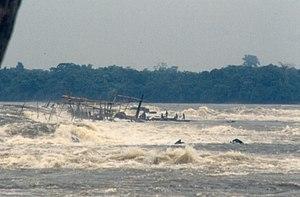
Les pêcheurs Wagenia au fleuve Congo près de Kisangani. Les Wagenia ( ou Wagenya ou Genya) sont un peuple de pêcheurs du bassin du fleuve Lualaba en amont de Kisangani. Ils ont développé une technique unique au monde lançant des échafaudages de maigres troncs assemblés par des lianes au dessus des rapides. Avec une incroyable agilité, ils parcourent ce dispositif pour le réparer, l'agrandir, le déplacer ou encore poser ou relever leurs nasses. Diapositive numerisé. Digitized slide.
Les chutes Boyoma, anciennement connues sous le nom de Stanley Falls, chutes Stanley ou chutes Ngaliema, consistent en une suite de sept cataractes se succédant sur plus de 100 km sur la Lualaba depuis Ubundu jusque Kisangani en province de la Tshopo de la République démocratique du Congo. C'est à la fin de ces chutes que la Lualaba prend le nom de Congo.
Les Enya sont un peuple bantou d'Afrique centrale. ce sont des pêcheurs du bassin du fleuve Congo en amont de Kisangani.